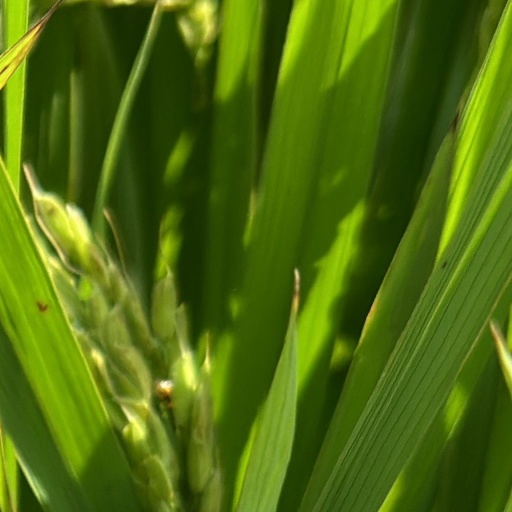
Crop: rice